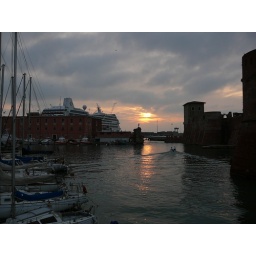
Here is the sunset from the fortress and all of the cruise ships and boats that were docked in the harbor.